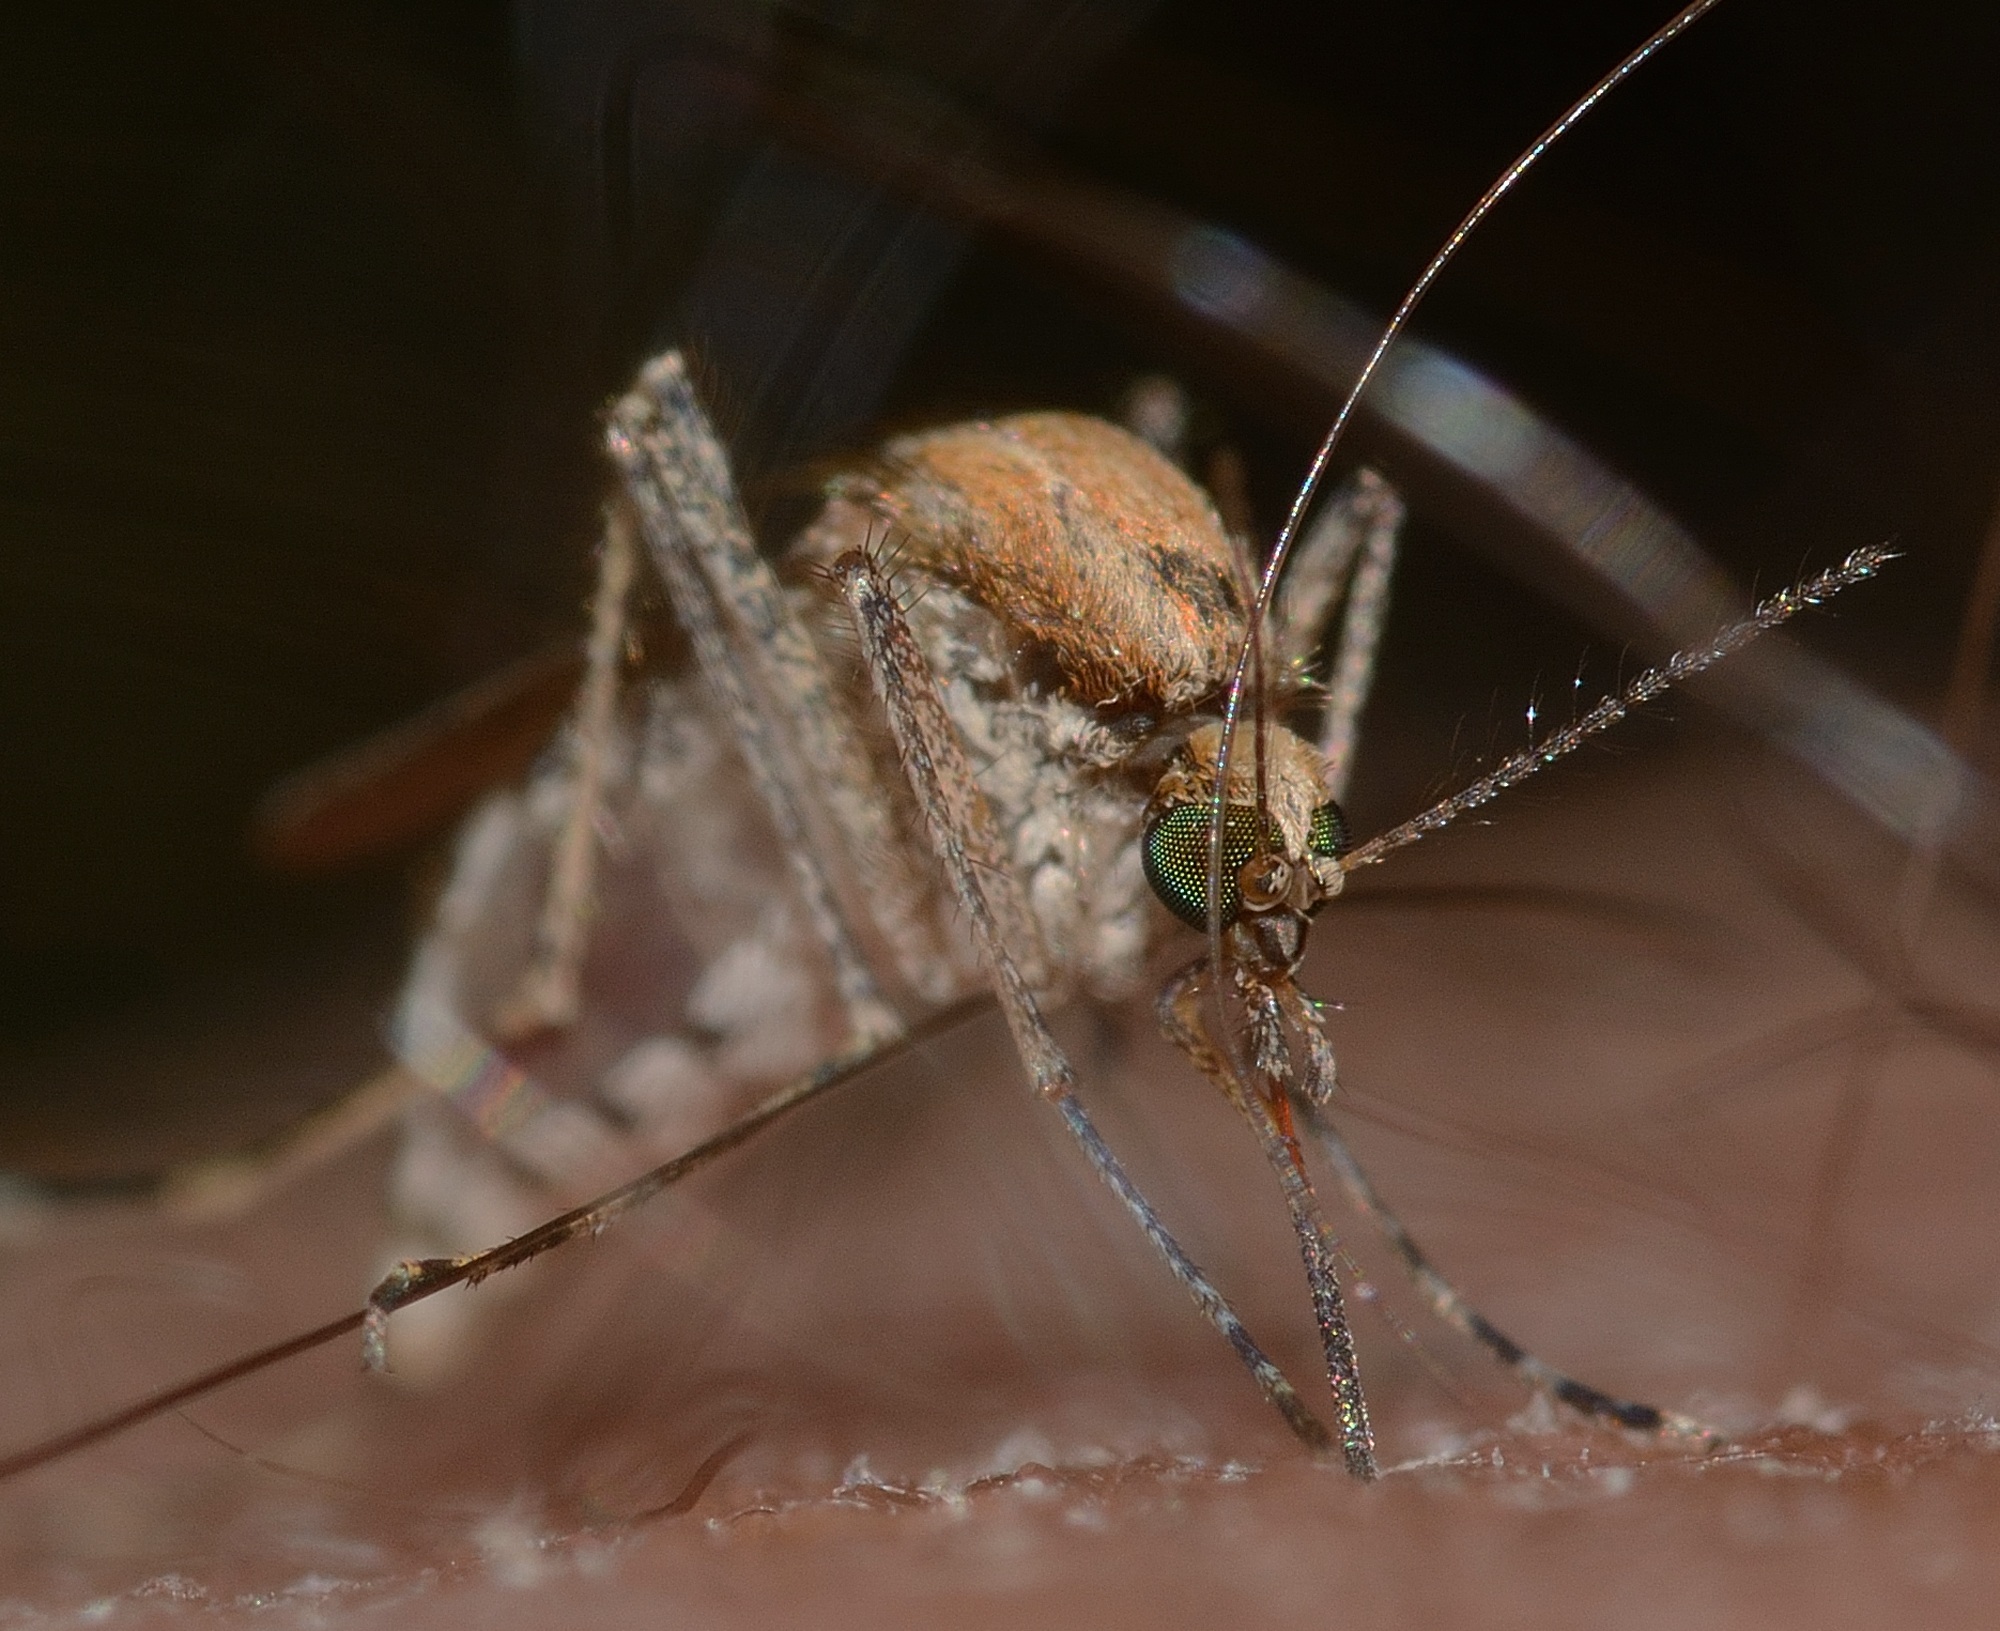
wing, photography, insect, macro, fauna, invertebrate, close up, insects, mosquito, macro photography, arthropod, culex, pipiens